Three Tales (Wandrei)

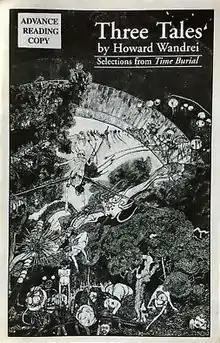
Cover of the first edition

Three Tales is a collection of three science fiction, fantasy and horror stories by American writer Howard Wandrei. It was released in 1995 by Fedogan & Bremer in an edition of 500 copies. The book was given to guests at the 1995 World Fantasy Convention in order to promote Wandrei's forthcoming collection "Time Burial". Two of the stories originally appeared in the magazine "Astounding Stories". The other appeared in "Weird Tales". The entire contents of the chapbook are included in "Time Burial".